FET amplifier

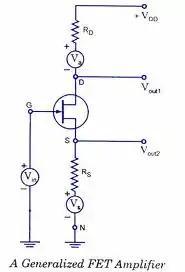
Generalised FET as an amplifier

An FET amplifier is an amplifier that uses one or more field-effect transistors (FETs). The most common type of FET amplifier is the MOSFET amplifier, which uses metal–oxide–semiconductor FETs (MOSFETs). The main advantage of a FET used for amplification is that it has very high input impedance and low output impedance.